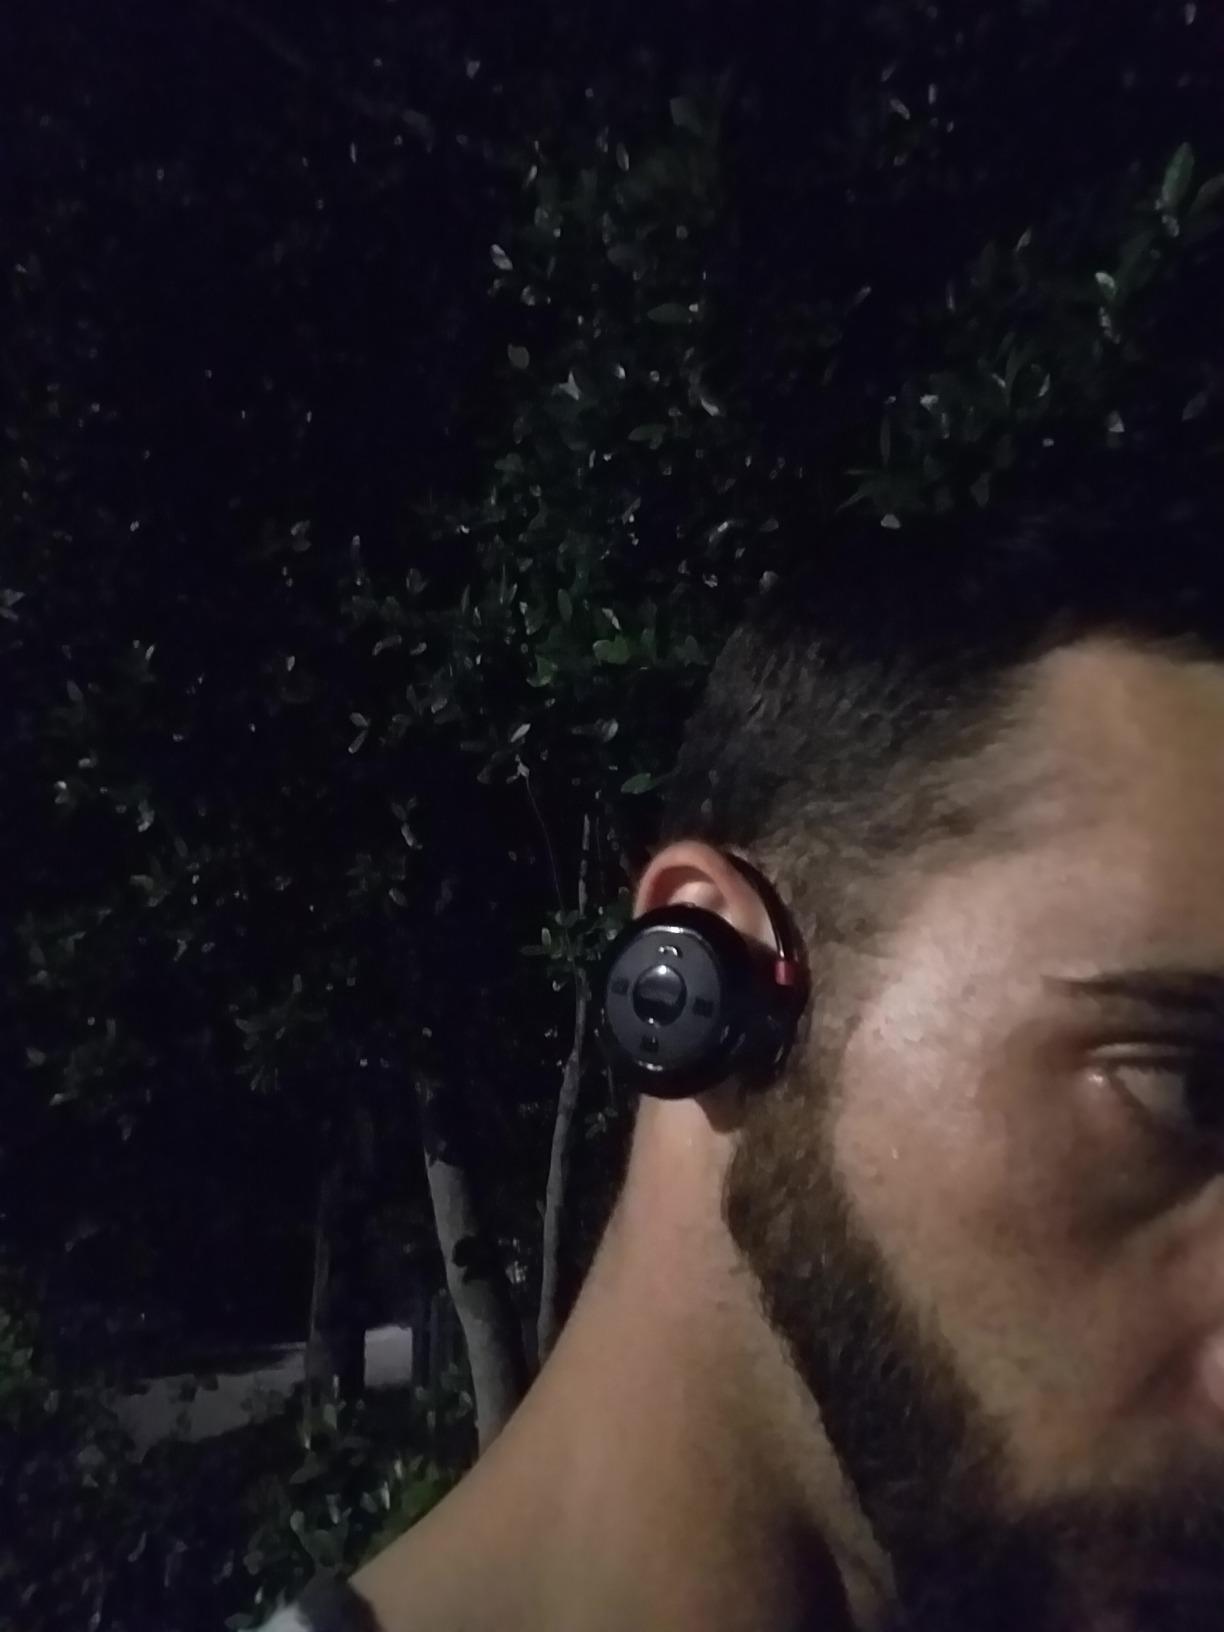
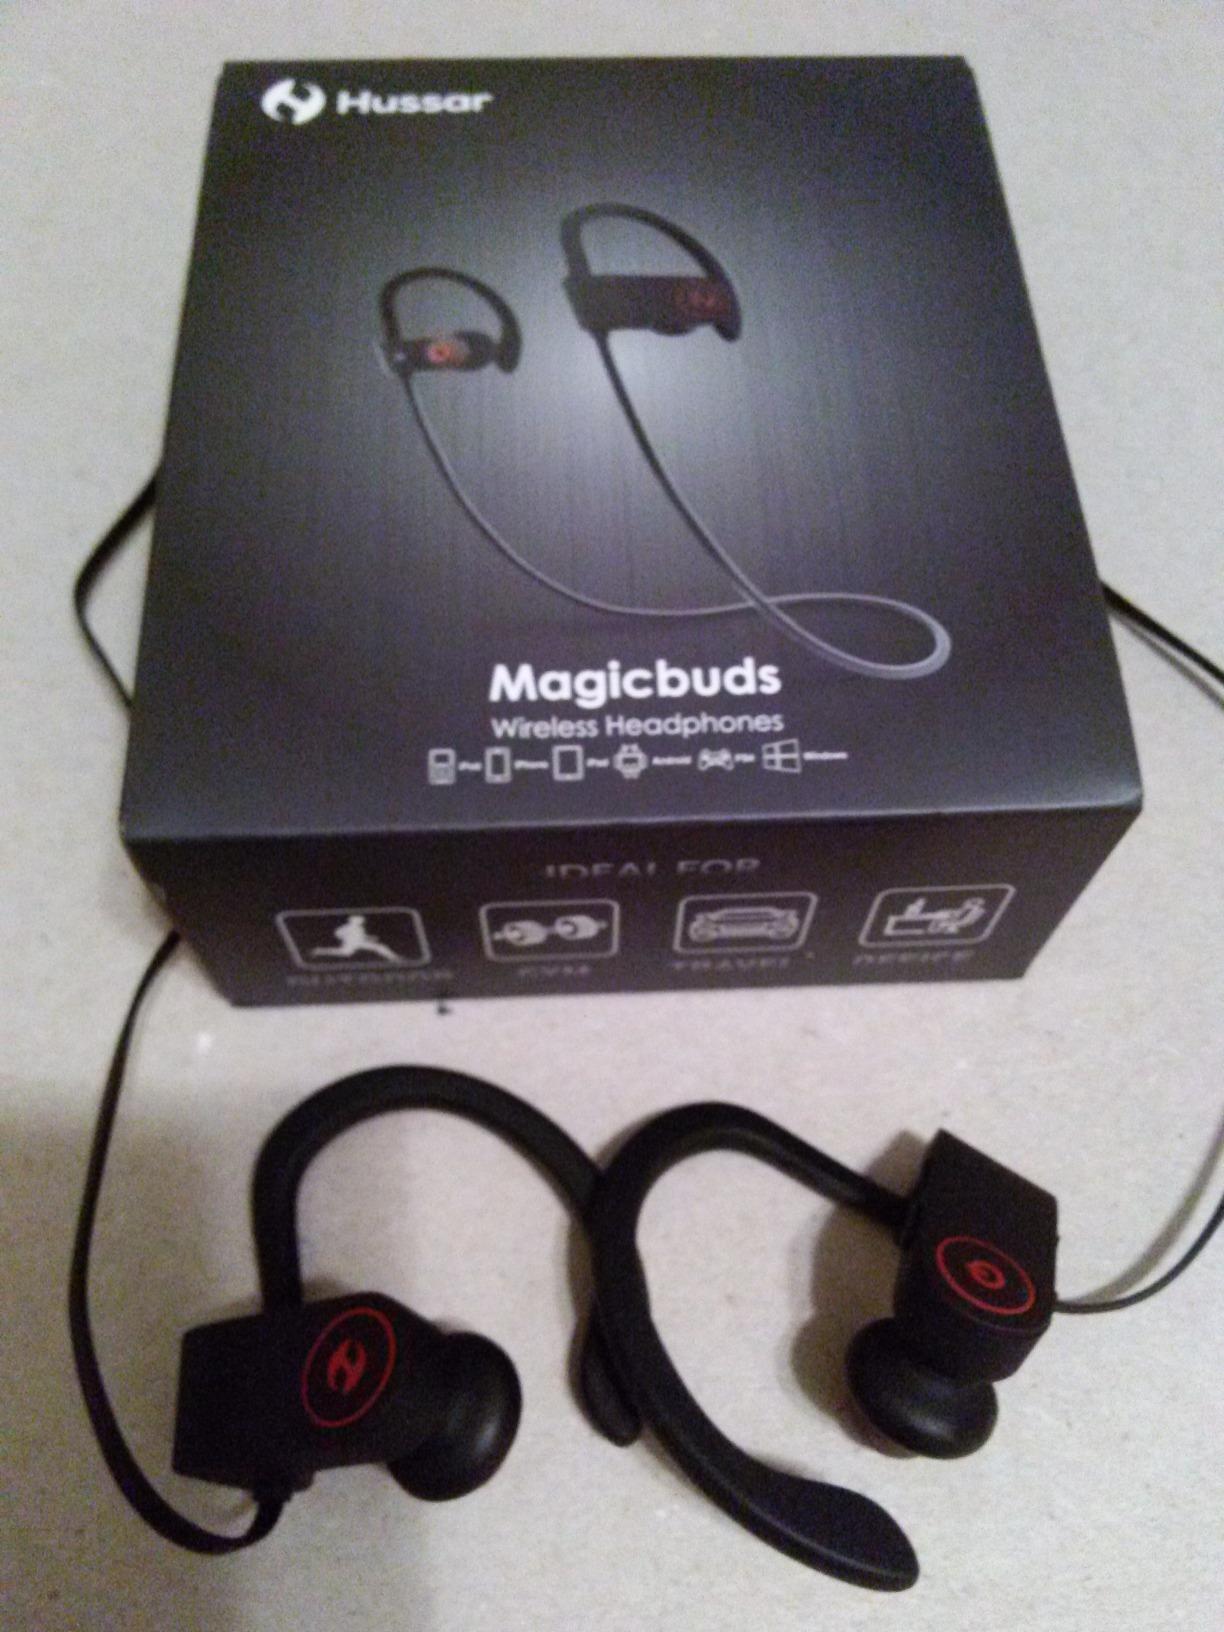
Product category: headphones
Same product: no